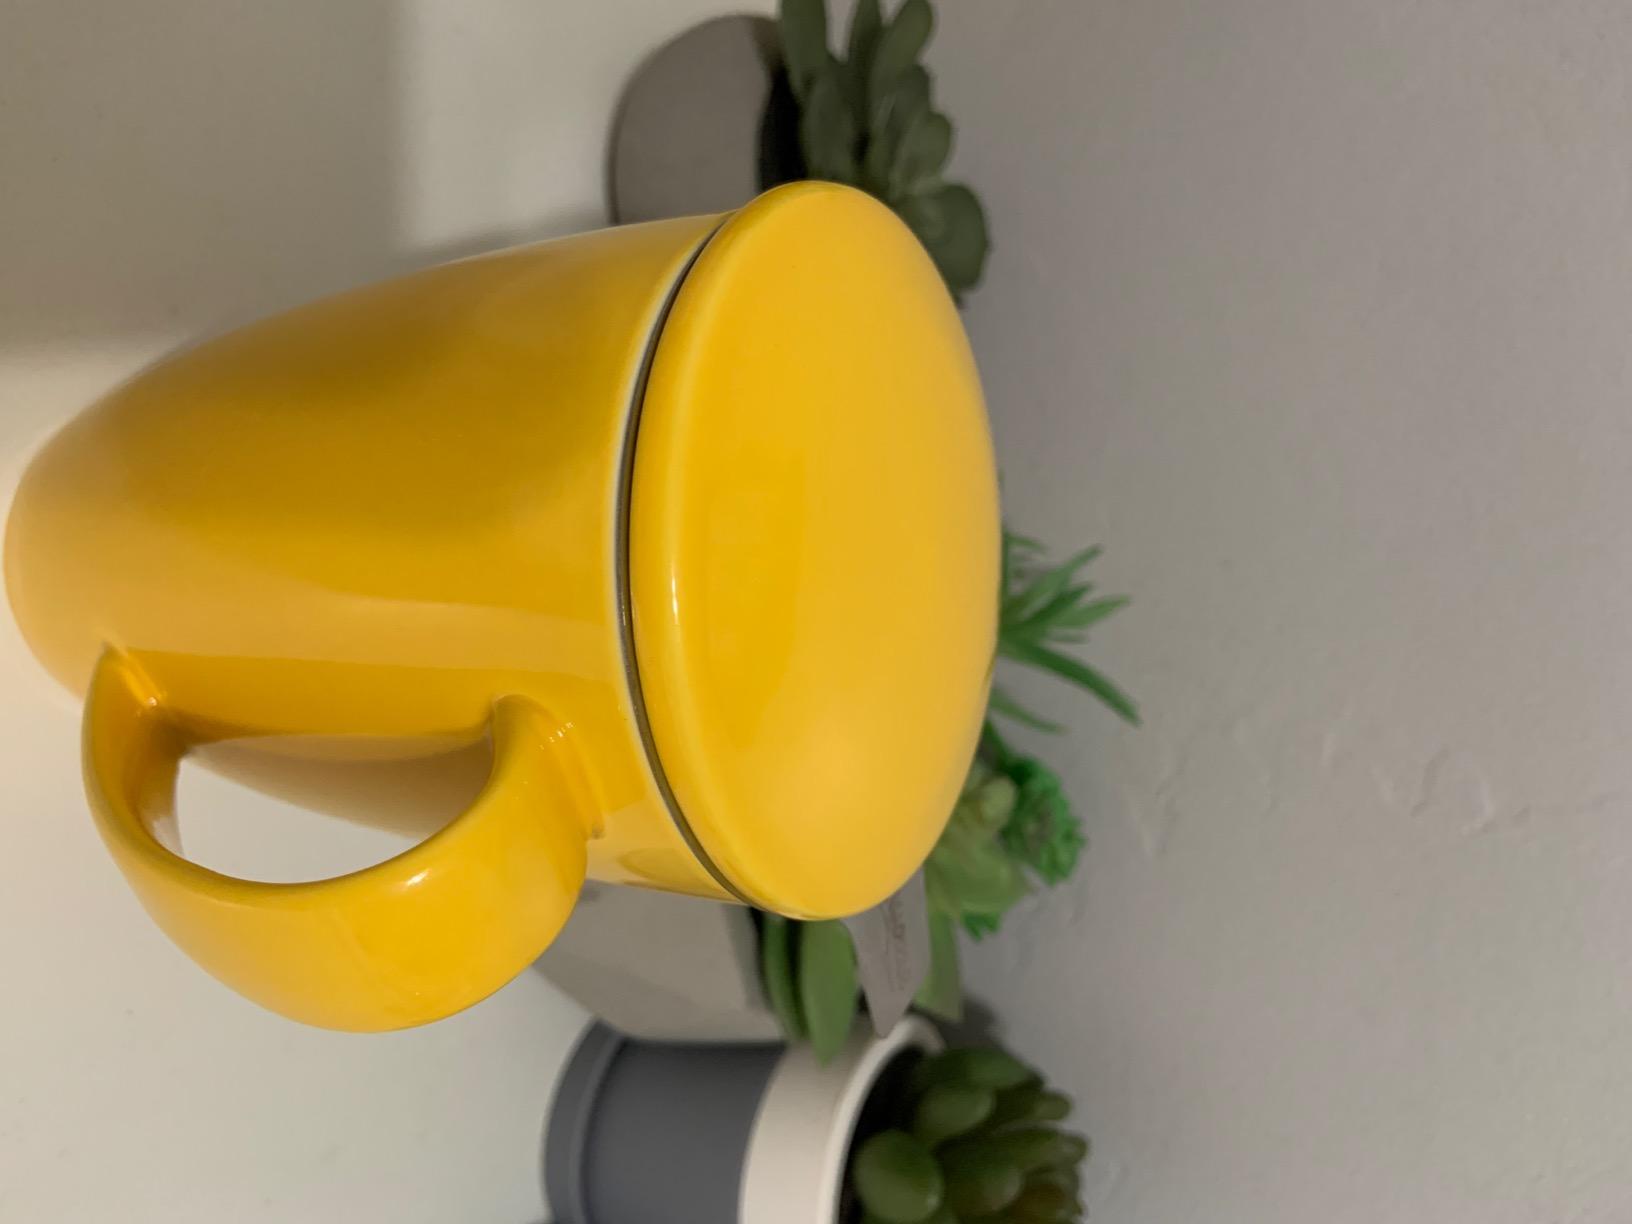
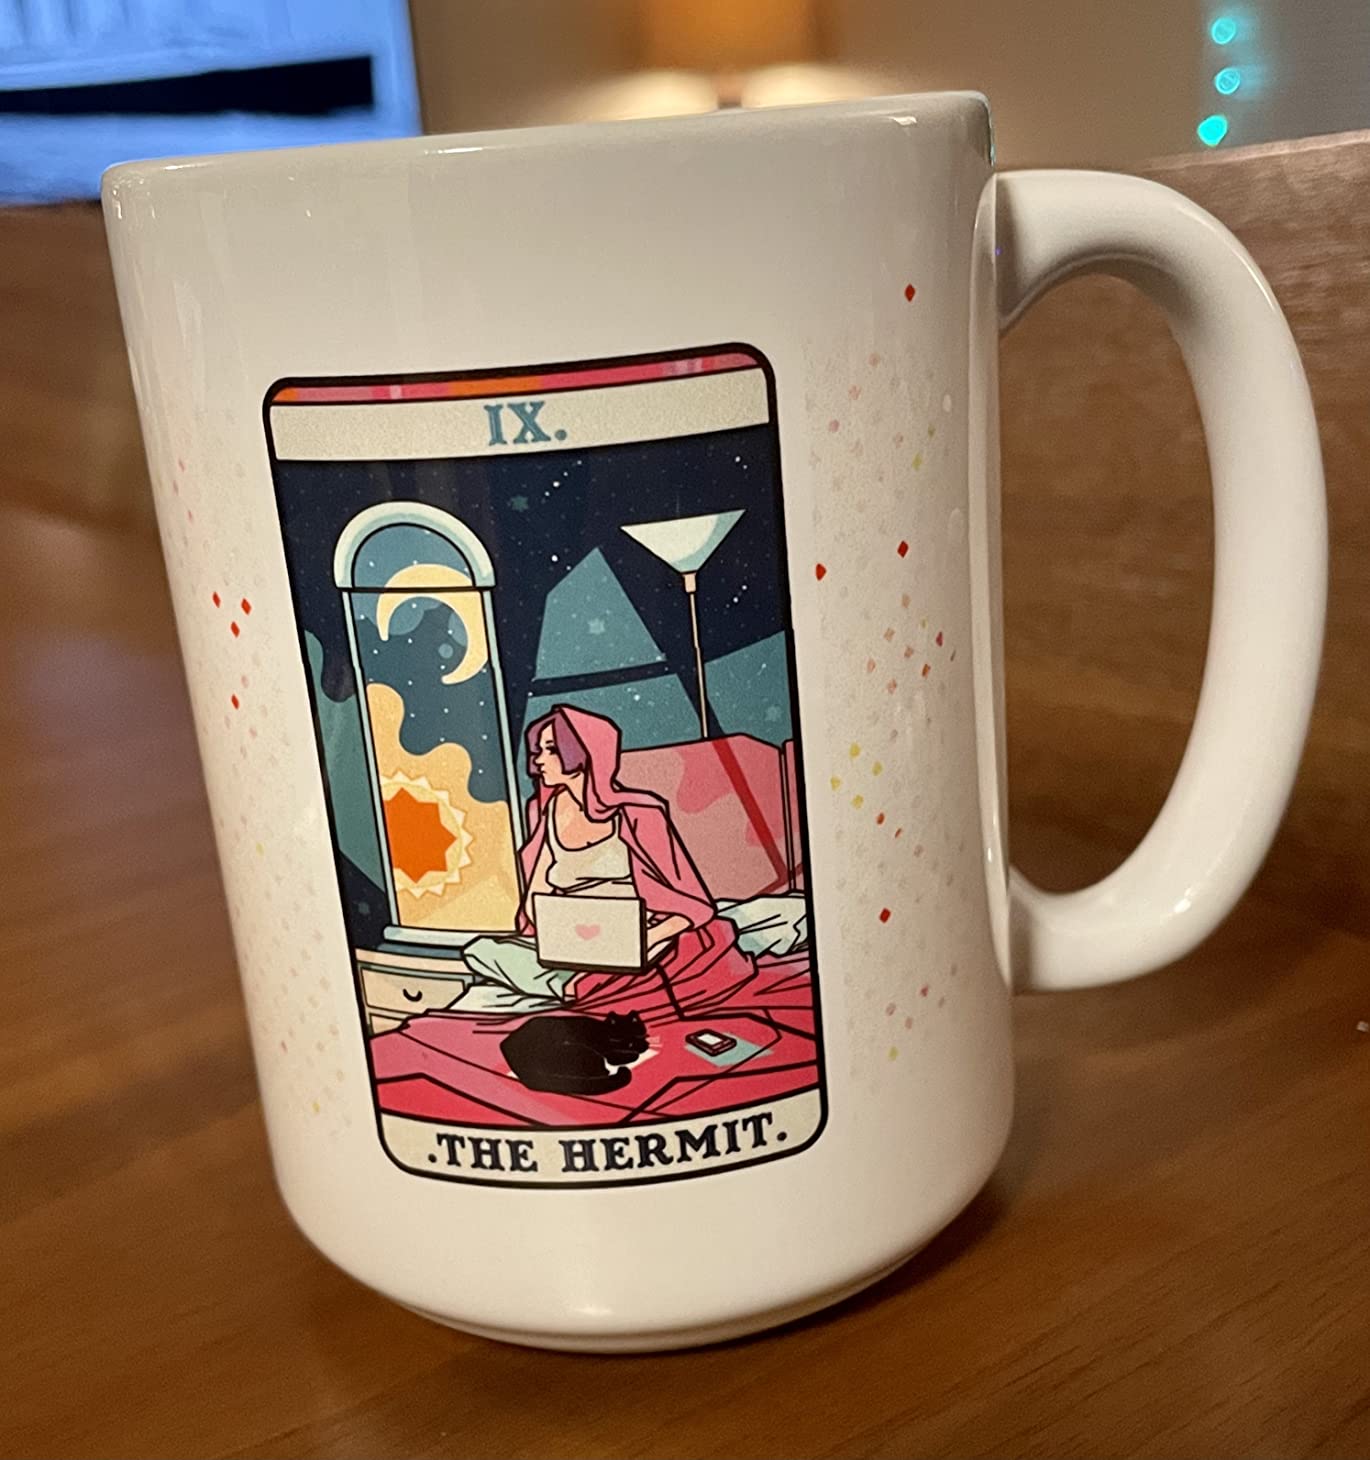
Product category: items_mug
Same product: no